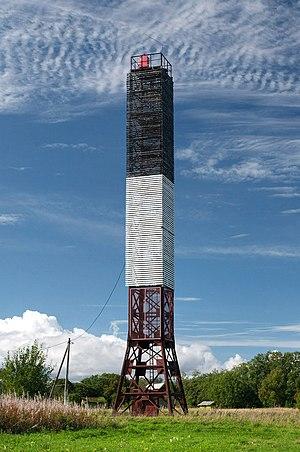
Le phare de Moldava est un phare situé dans le village de Jabara de la commune de Lüganuse du Comté de Viru-Est, en Estonie, sur le golfe de Finlande.